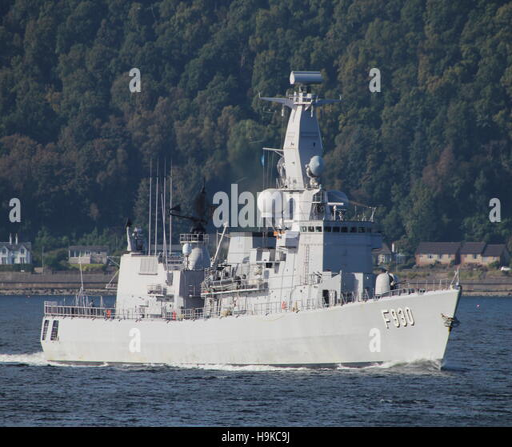
person , a-class frigate , on its arrival for person